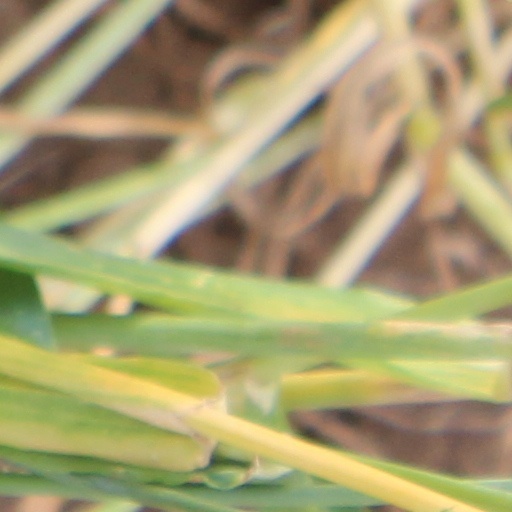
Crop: wheat